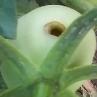
Crop: Tomato
Condition: helicoverpa-armigera-p